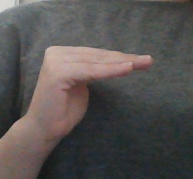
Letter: haa